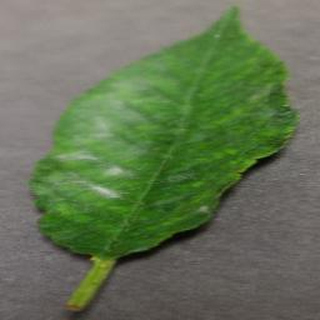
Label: cherry_powdery_mildew